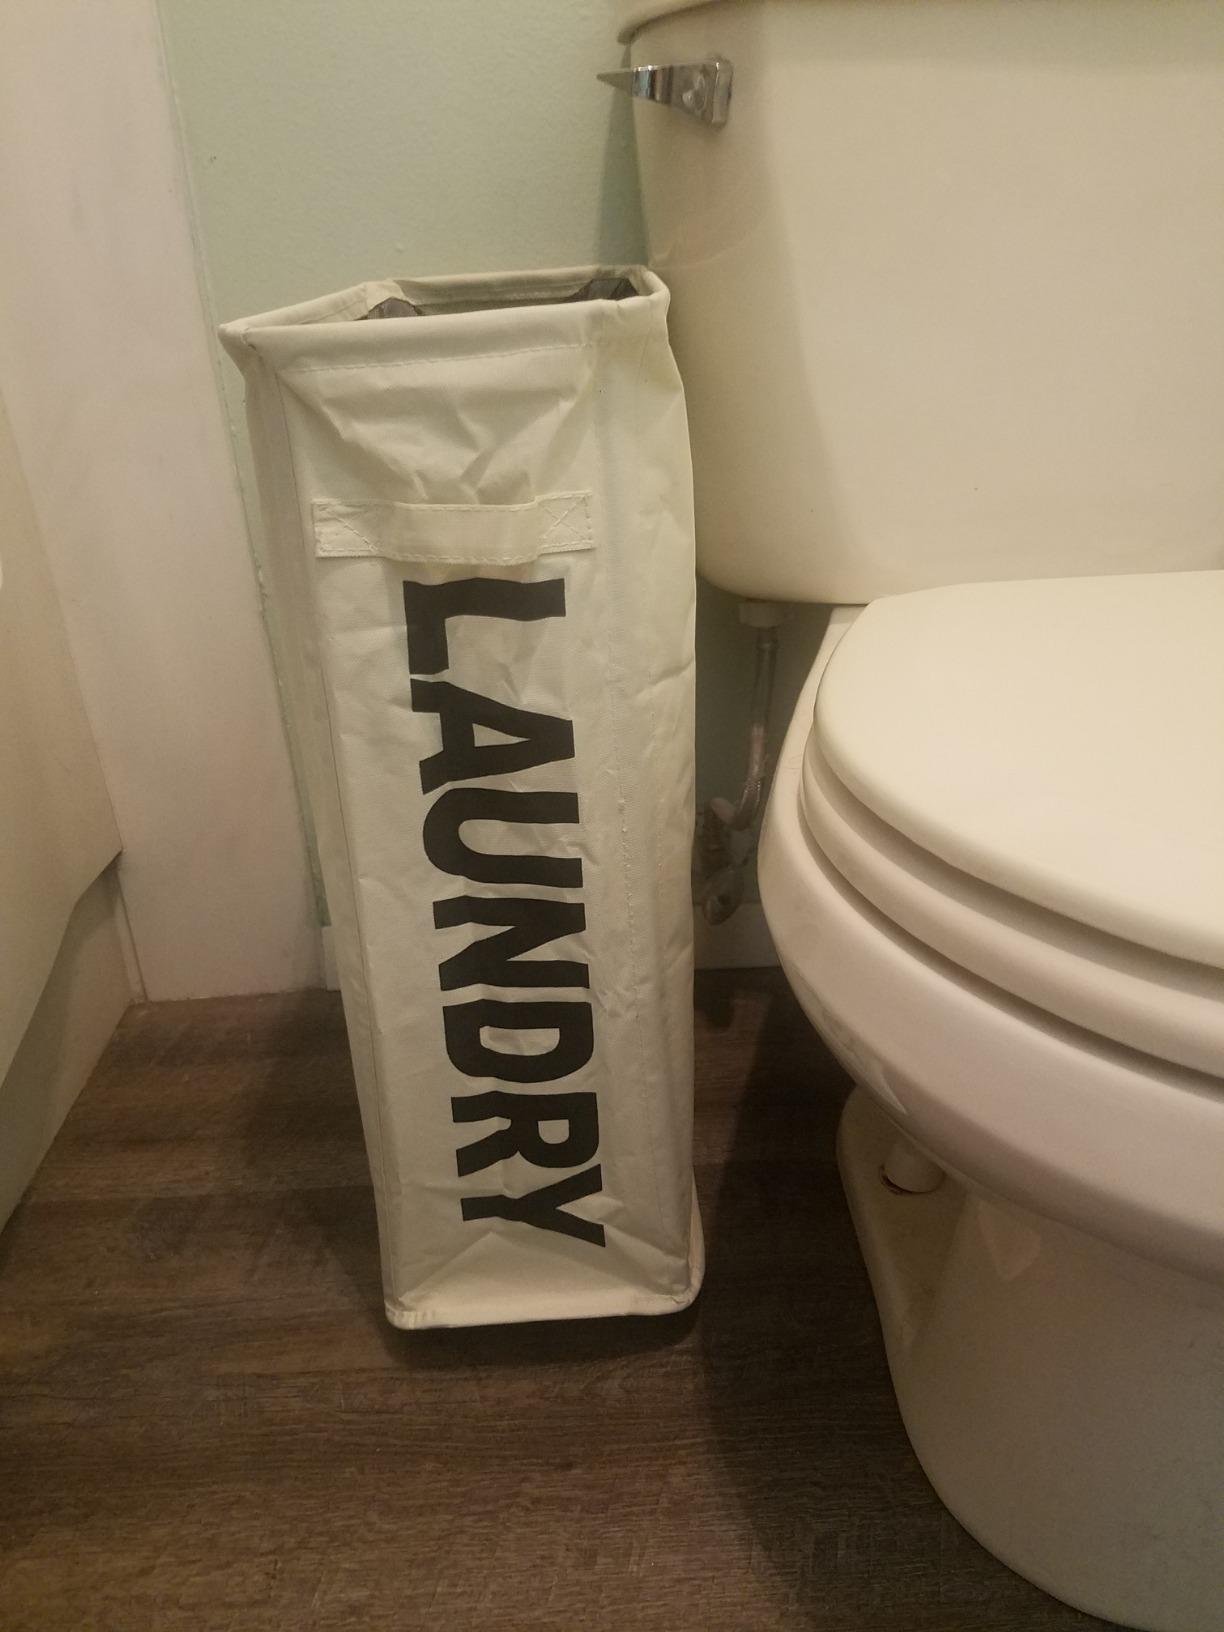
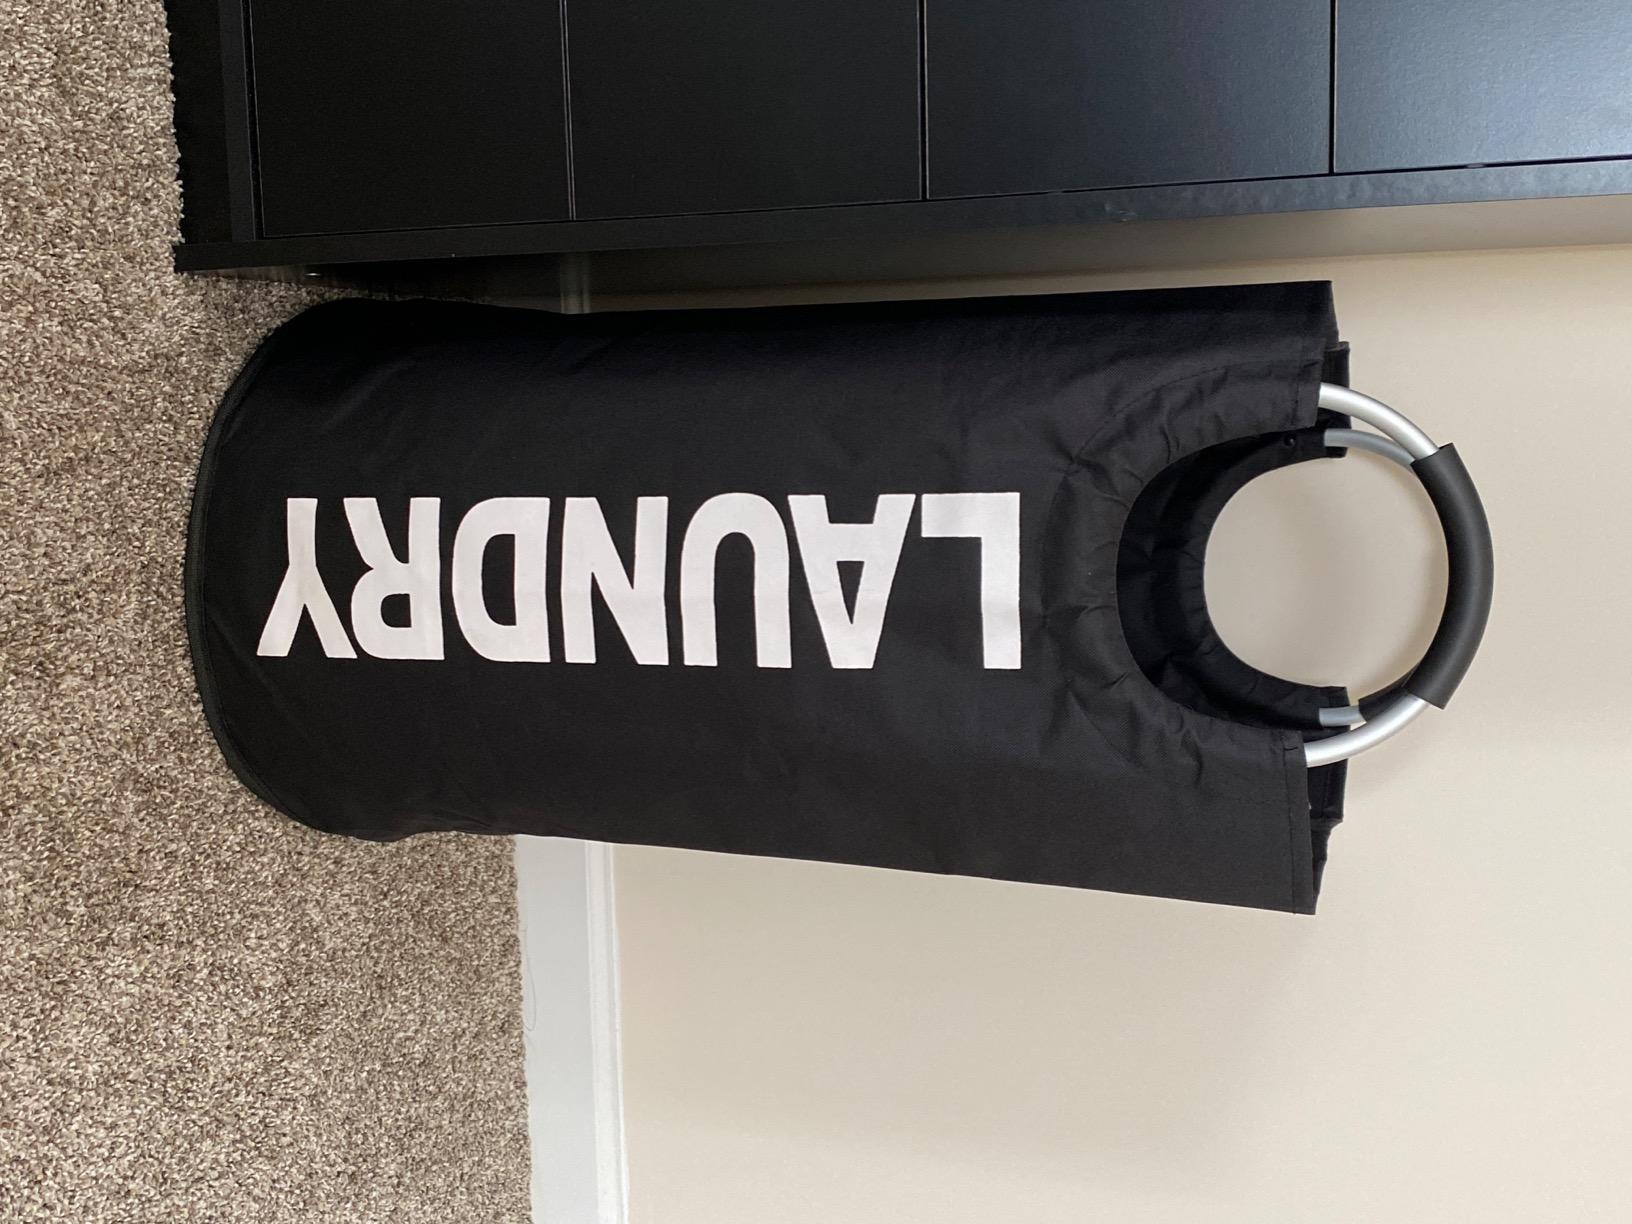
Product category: items_hamper
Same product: no